Gran Casino del Sardinero

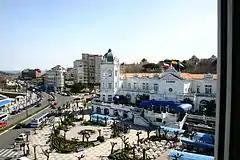
The Plaza de Italia and the casino, as seen from the Hotel Sardinero.

There had been a casino very popular with royalty in this location, but it was demolished after a fire in the 1890s and the present building erected. It opened in 1916 and was designed by architect Eloy Martínez del Valle.